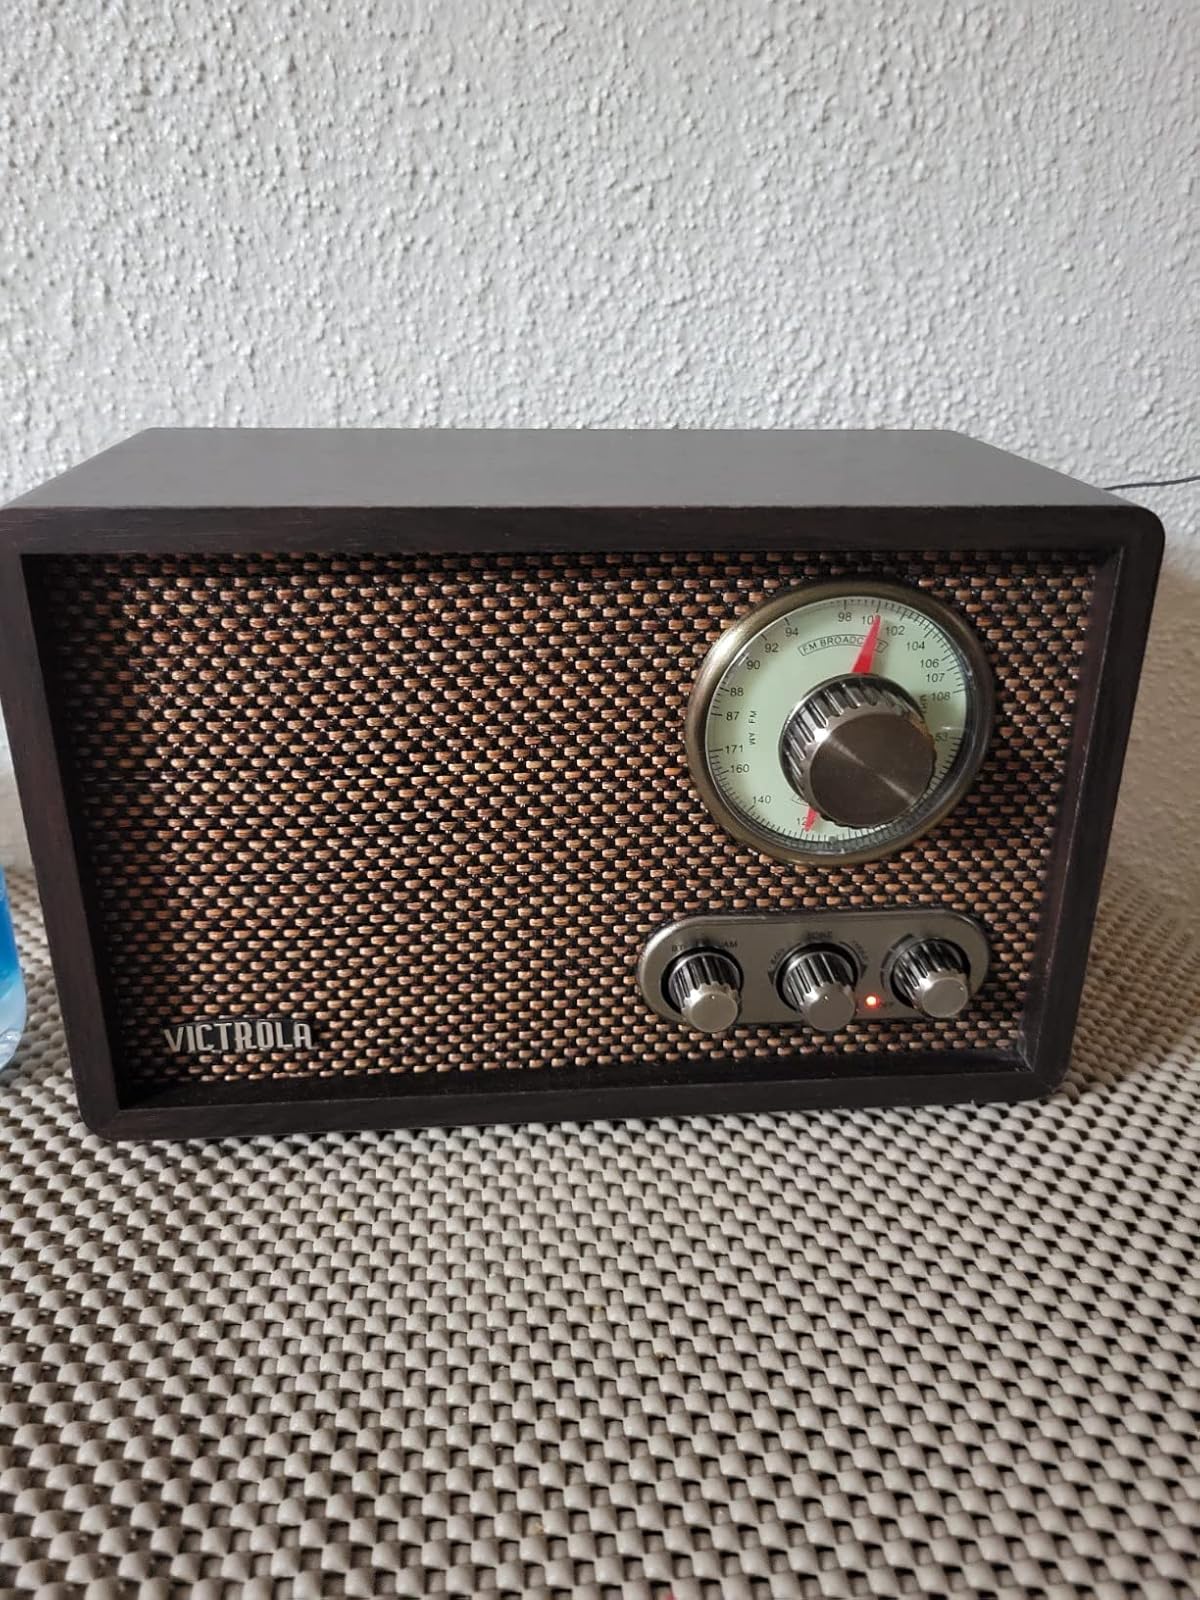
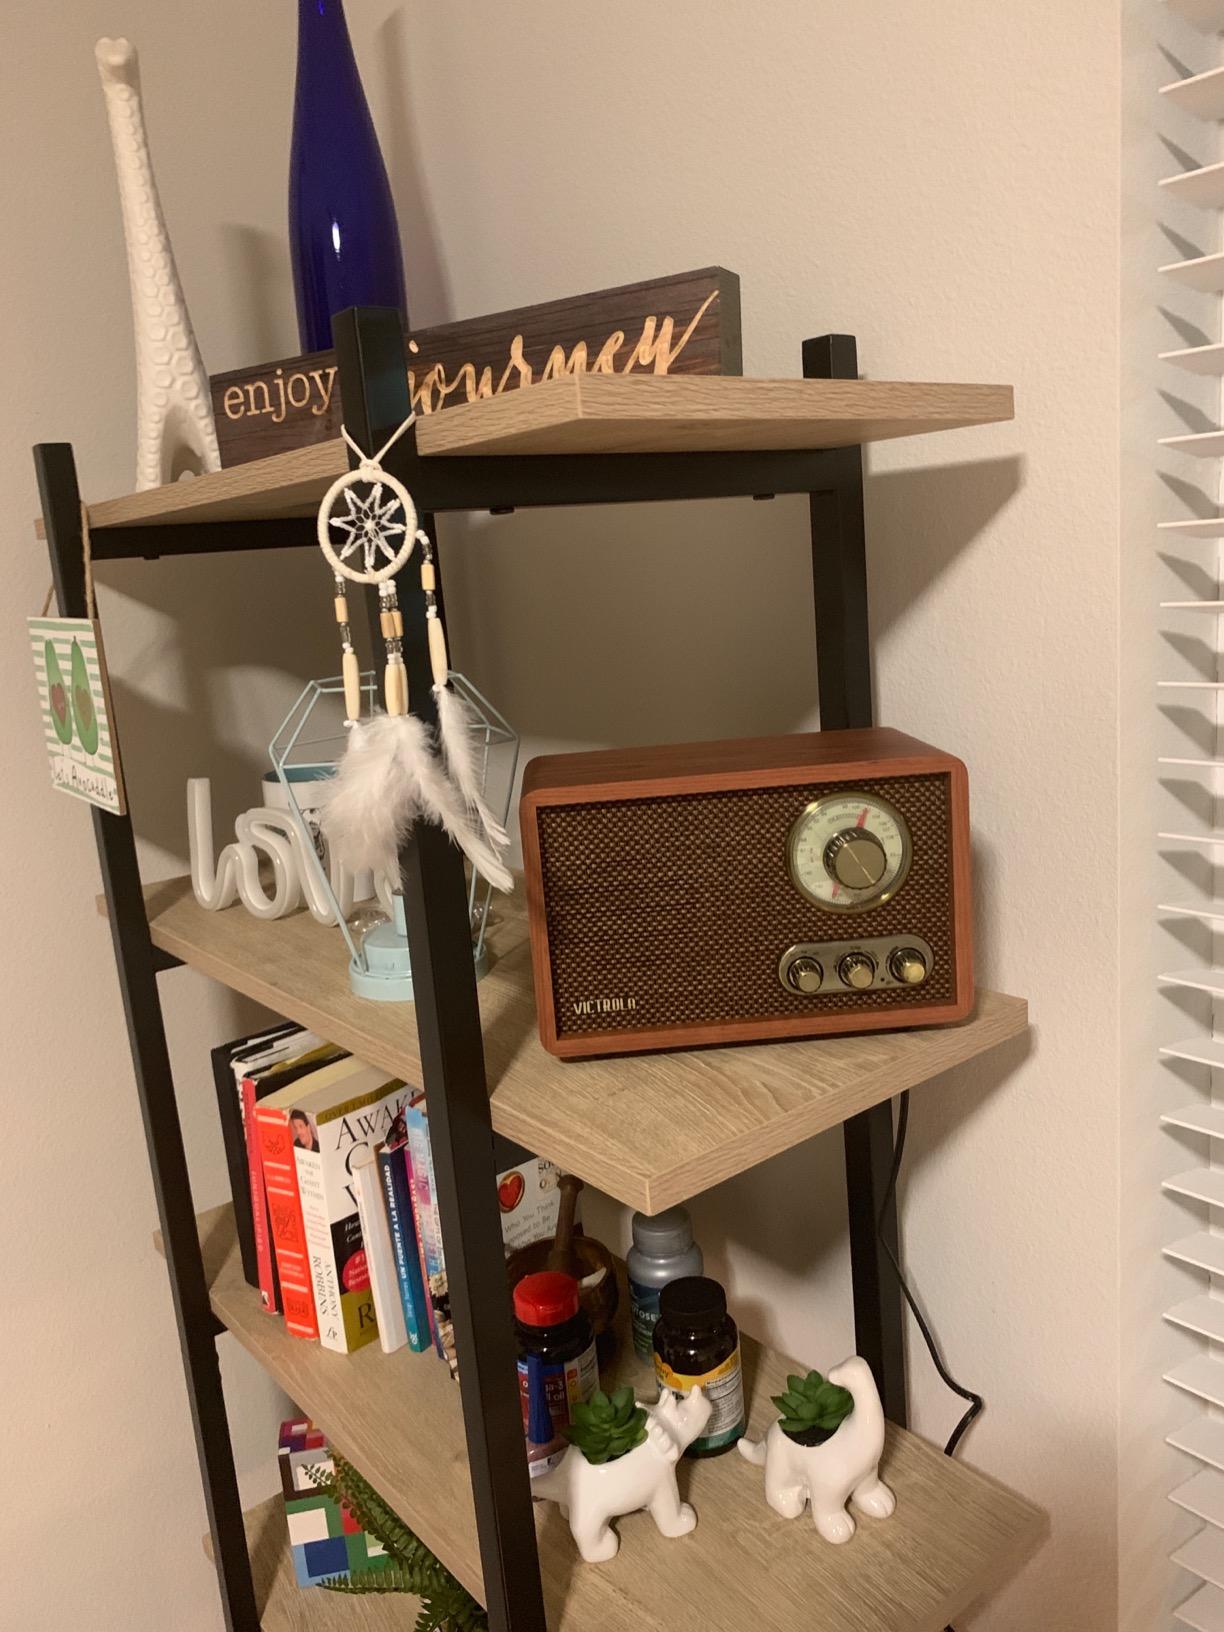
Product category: radio
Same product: no